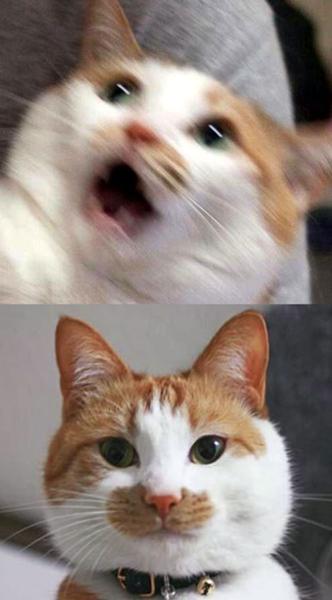
回答: 嬉しくなっちゃうなぁあぁあぁあぁ/あ